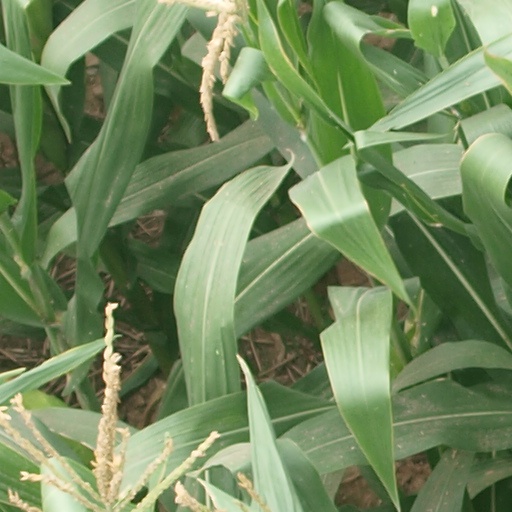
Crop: maize; corn